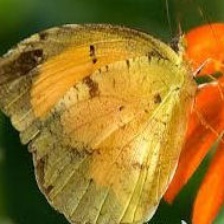
Species: SLEEPY ORANGE
Butterfly family (ImageNet category): sulphur_butterfly